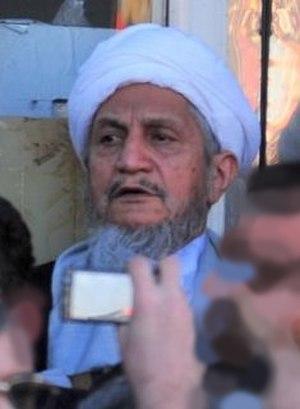
Youssef Saanei est un marja-e taqlid duodécimain et politicien iranien, président du Conseil des gardiens de la Constitution de la République islamique d'Iran entre 1980 et 1983.